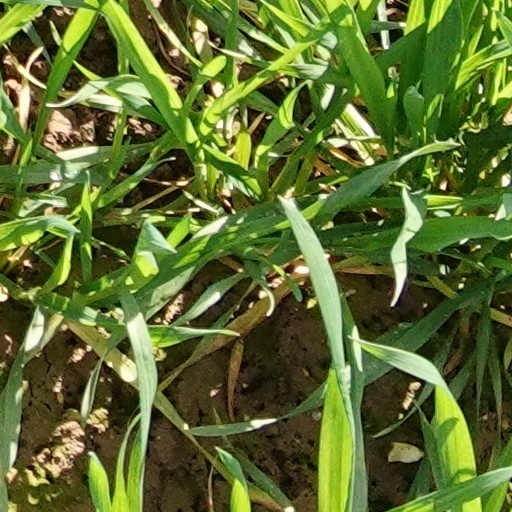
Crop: wheat